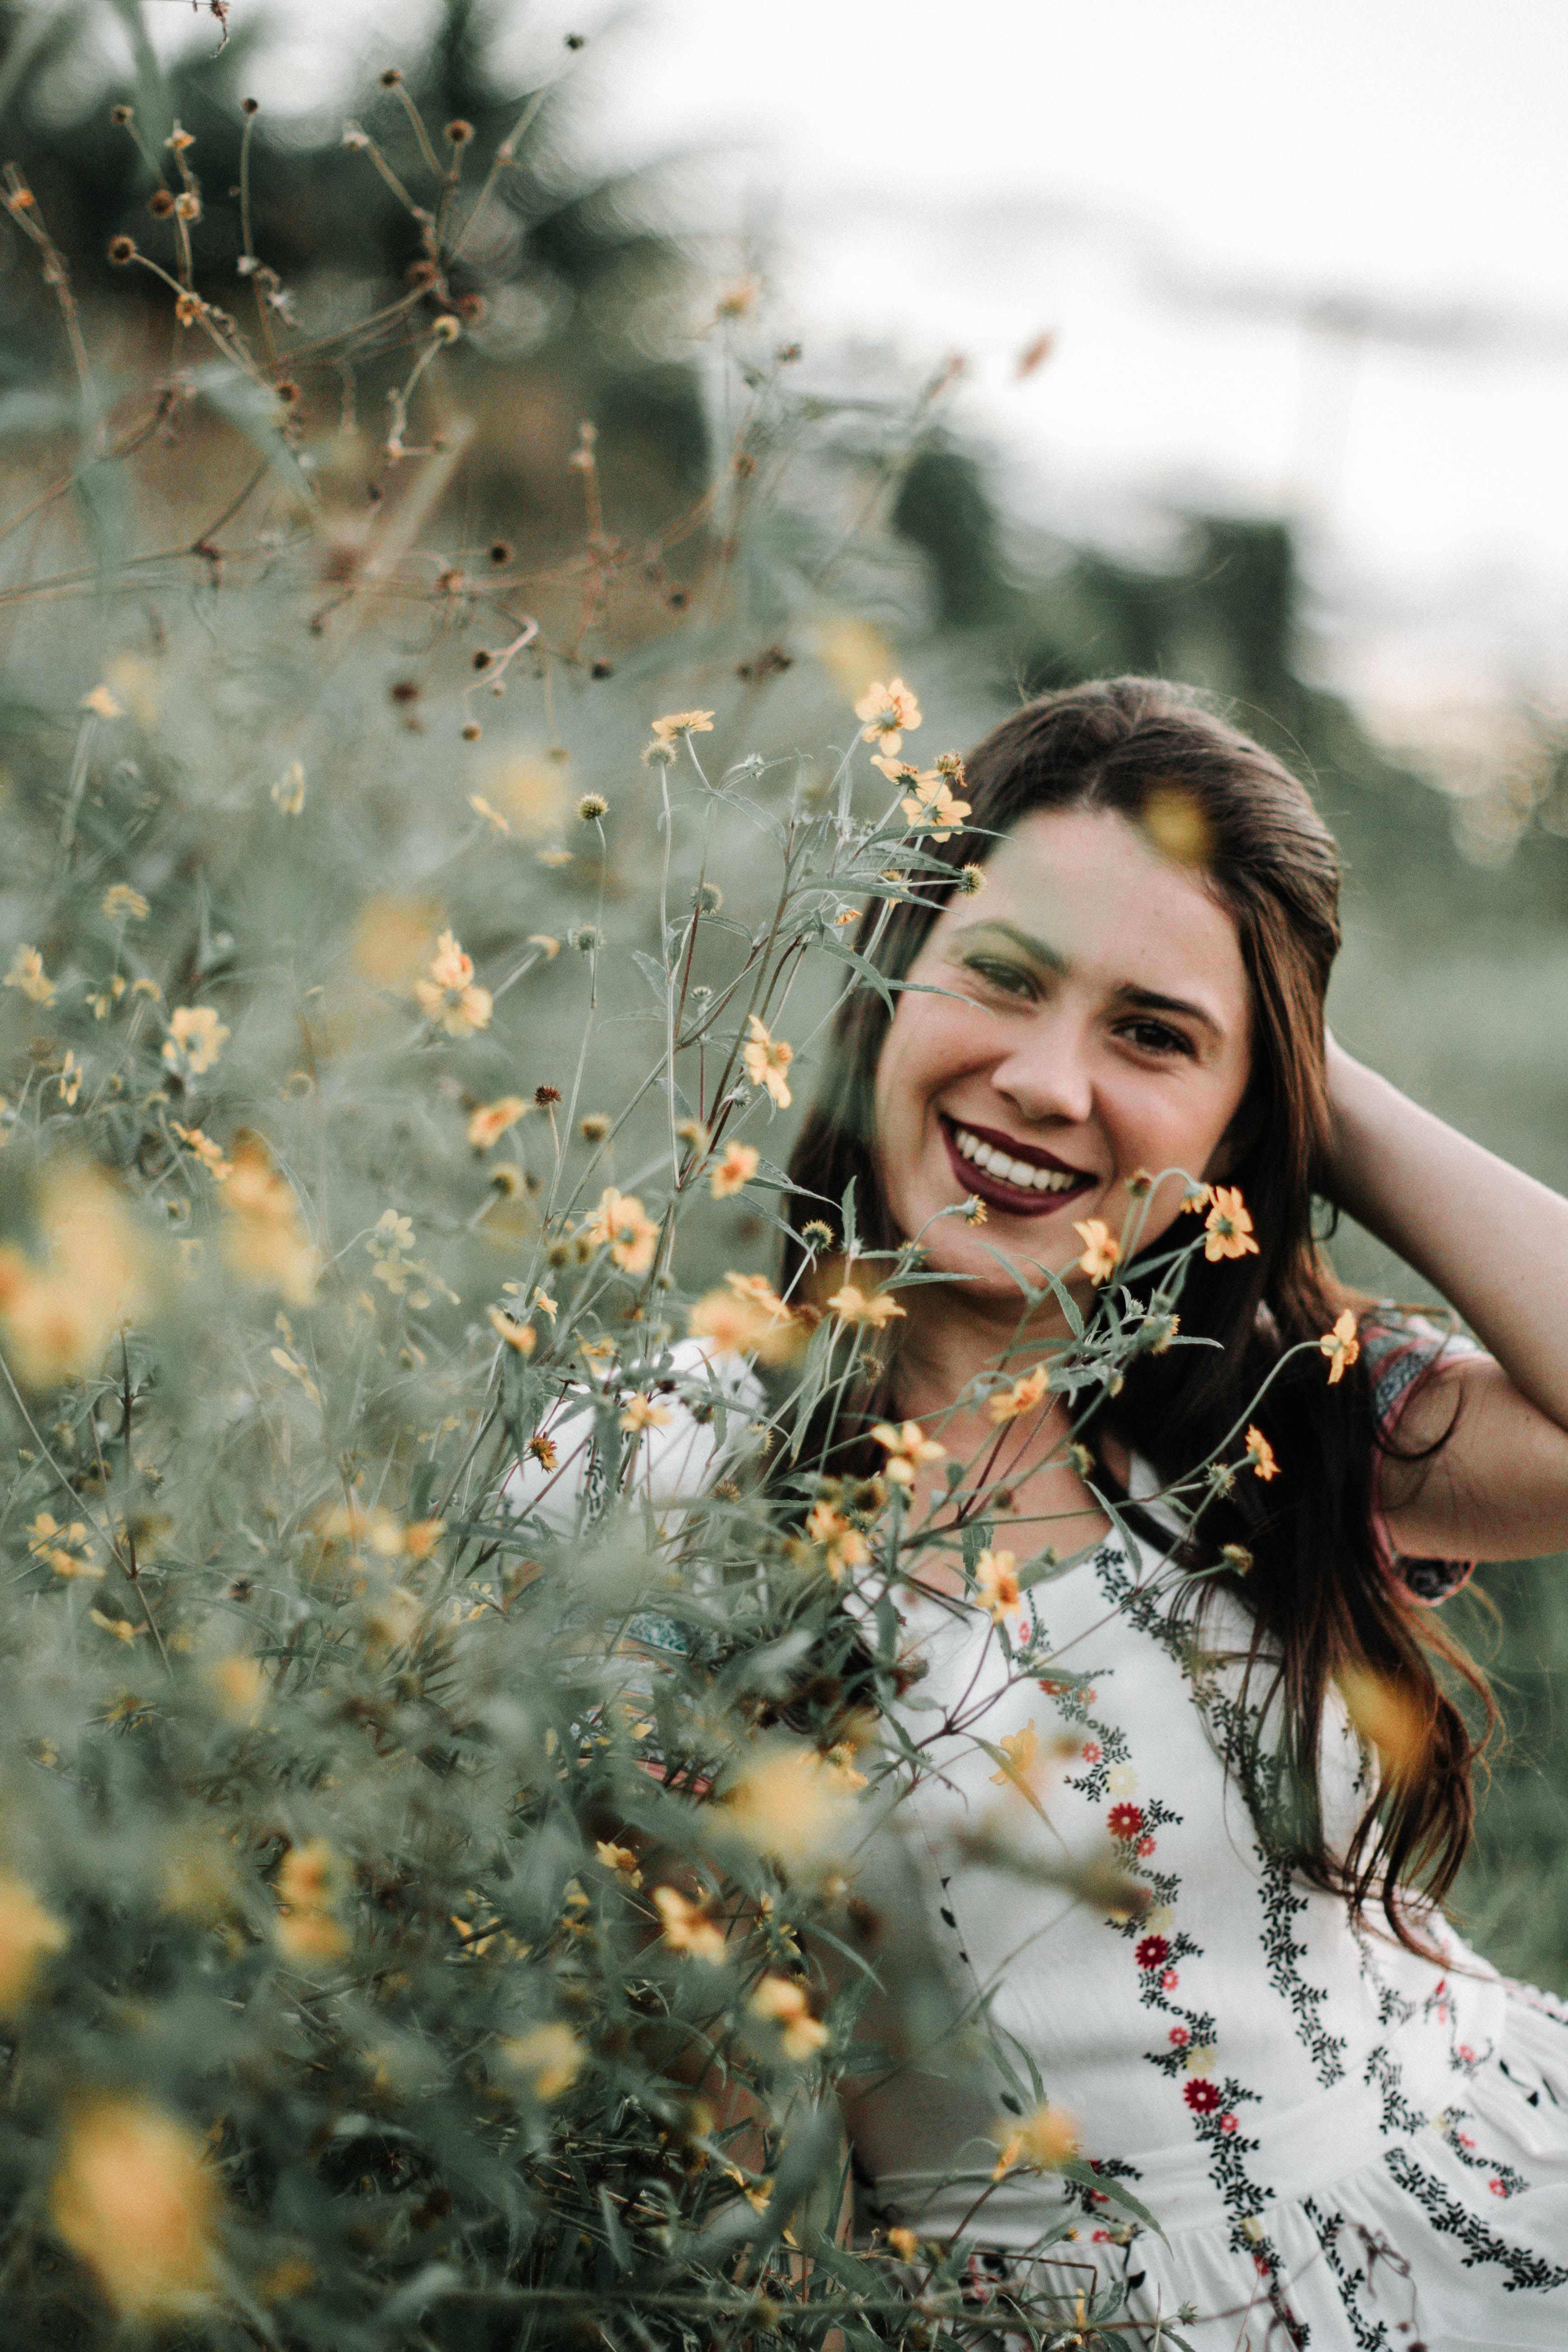
People in nature, hair, photograph, face, facial expression, beauty, smile, light, leaf, long hair, grass, sunlight, hairstyle, photography, brown hair, happy, spring, tree, portrait photography, photo shoot, portrait, blond, eye, branch, fun, autumn, plant, dress, flower, wildflower, winter, black hair, laugh